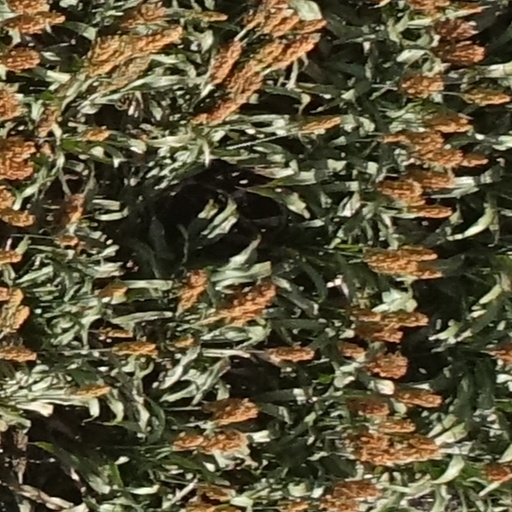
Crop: sorghum